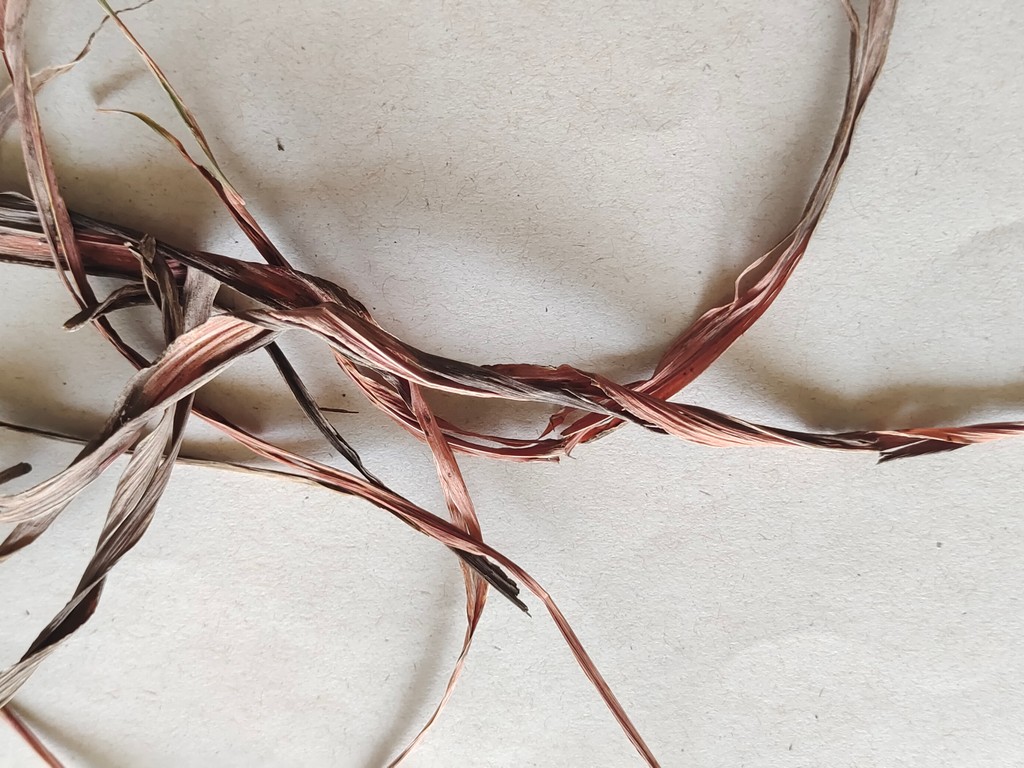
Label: Dried